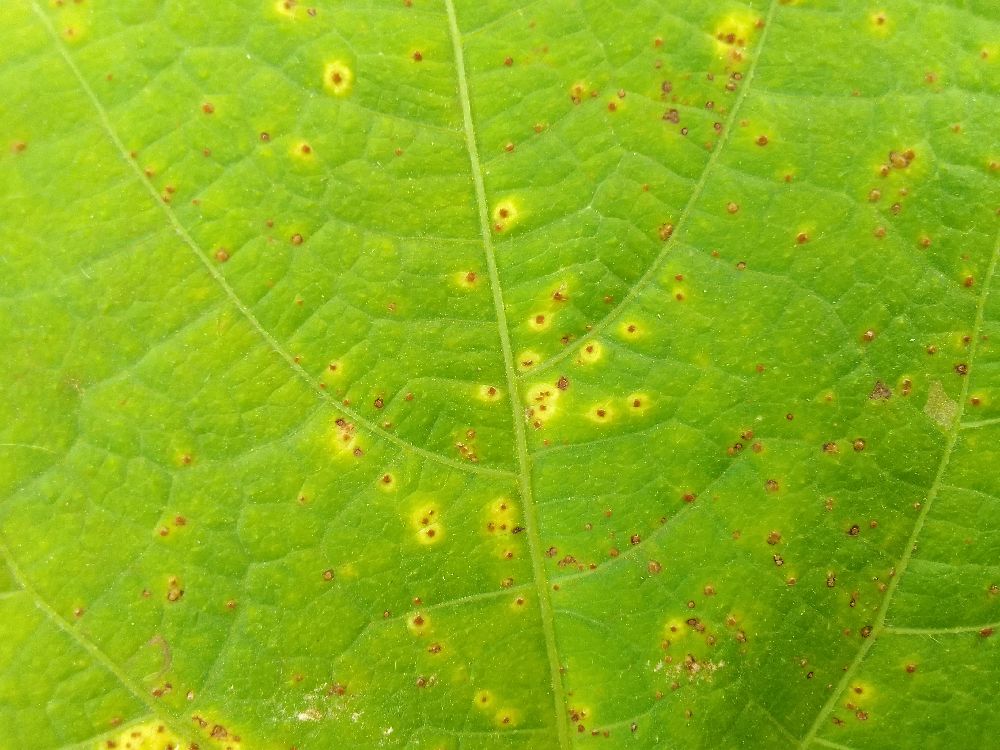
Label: rust